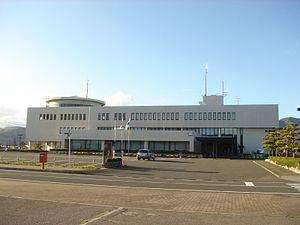
Ōno est un bourg du district d'Ibi, dans la préfecture de Gifu au Japon.